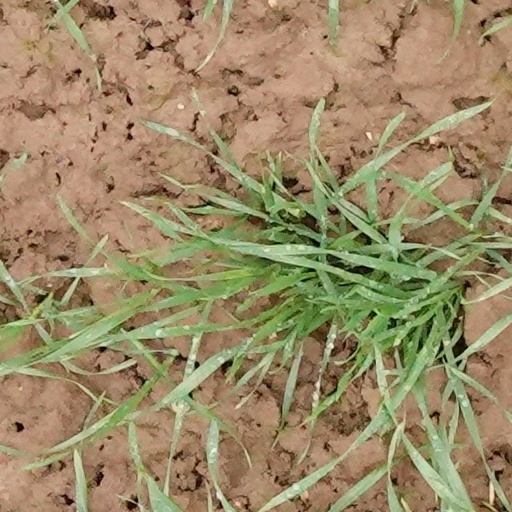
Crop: wheat